Zlatograd Rock

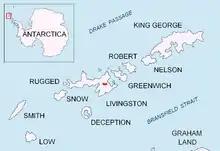
Location of Bowles Ridge on Livingston Island in the South Shetland Islands.

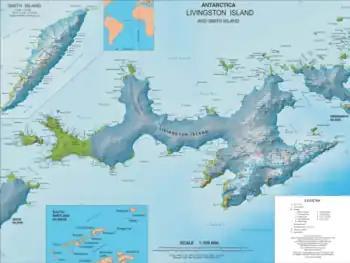
Topographic map of Livingston Island and Smith Island

Zlatograd Rock (Zlatogradski Kamak \zla-to-'grad-ski 'ka-m&k\) is a rocky 240 m peak forming the eastern extremity of Bowles Ridge, Livingston Island in the South Shetland Islands, Antarctica. The peak overlooks Struma Glacier to the northwest and Huron Glacier to the southeast. It is named after the town of Zlatograd in the Rhodope Mountains, Southern Bulgaria.